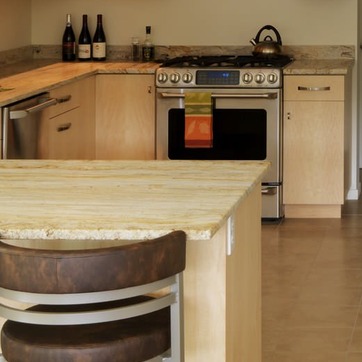
Material: polishedstone